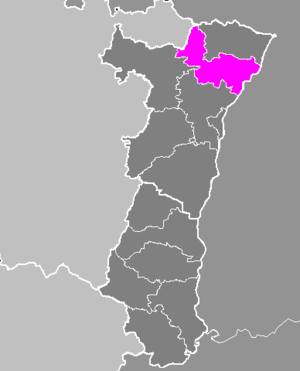
L'arrondissement de Haguenau est une ancienne division administrative française, située dans le département du Bas-Rhin, en région Alsace.